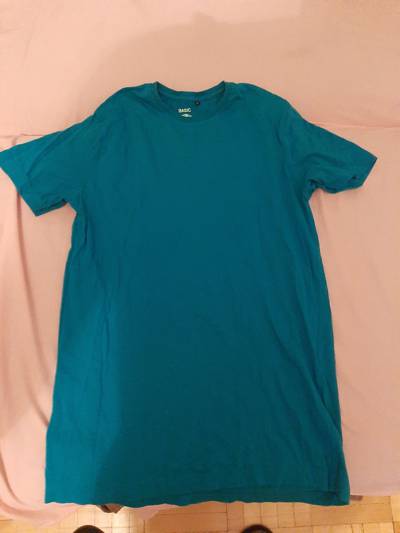
Waste category: clothes